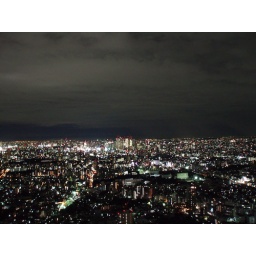
Tokyo at night, shot from the 60th floor at the Sunshine 60 building in Ikebukuro.